Daag (1973 film)

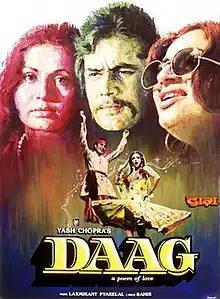
Theatrical Poster

Daag: A Poem of Love is a 1973 Indian Hindi-language romantic drama film produced and directed by Yash Chopra in his debut as a producer, under the newly formed banner Yash Raj Films. The film stars Rajesh Khanna, Sharmila Tagore, and Raakhee in lead roles, with supporting performances from Madan Puri, Kader Khan, Prem Chopra, and A. K. Hangal. Loosely inspired by Thomas Hardy’s 1886 novel "The Mayor of Casterbridge", the narrative follows a man who is separated from his wife after being accused of murder and later finds himself entangled in a complicated relationship with another woman.